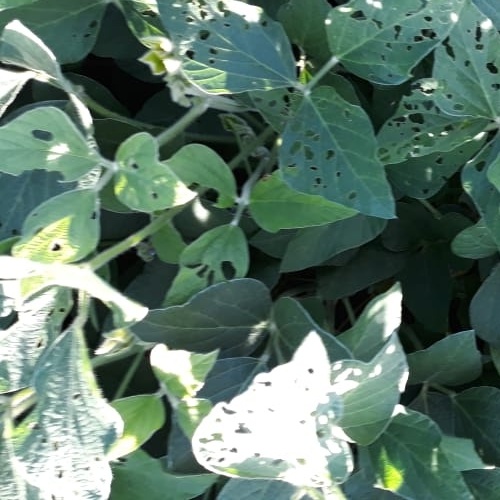
Label: Caterpillar